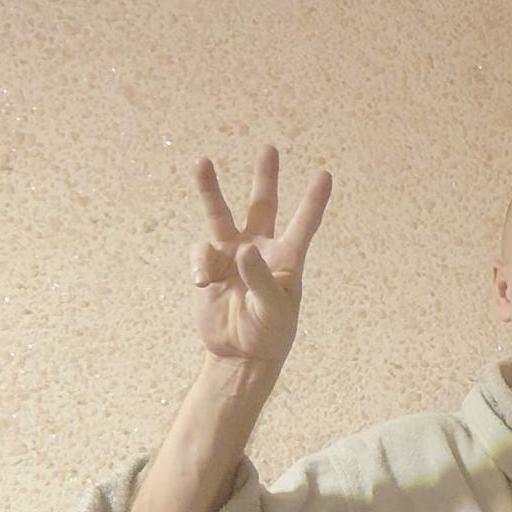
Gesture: three